Scouting in the United States

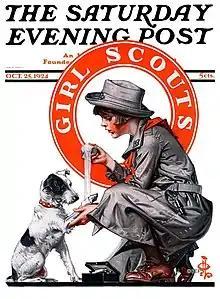
Cover story from "The Saturday Evening Post" on the Girl Scouts (25 Oct 1924)

The Calvinist Cadet Corps was officially founded in 1952 in Christian Reformed Church in North America. The Royal Rangers was founded in 1962 as a program of the Assemblies of God.